Mamluk Sultanate

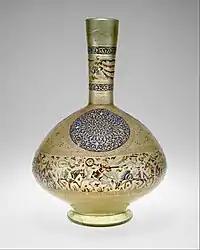
Enameled and gilded bottle with the scene of battle. Egypt, late 13th century. Metropolitan Museum of Art

While mamluk factions fought for control of Egypt and Syria, the Mongols under Hulagu Khan had sacked Baghdad, the intellectual and spiritual center of the Islamic world, in 1258, and proceeded westward, capturing Aleppo and Damascus. Qutuz sent military reinforcements to his erstwhile enemy an-Nasir Yusuf in Syria, and reconciled with the Bahriyya, including Baybars, who was allowed to return to Egypt, to face the common Mongol threat. Hulagu sent emissaries to Qutuz in Cairo, demanding submission to Mongol rule but Qutuz had them killed, an act which historian Joseph Cummins called the "worst possible insult to the Mongol throne". After hearing that Hulagu withdrew from Syria to claim the Mongol throne, Qutuz and Baybars mobilized a 120,000-strong force to conquer Syria.